Trend Following

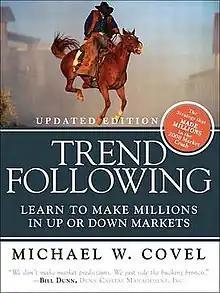

Trend Following: Learn to Make Millions in Up or Down Markets is an international bestseller written by Michael Covel. It is about the investment strategy known as trend following, which uses the market trend mechanism and benefits from both sides of the market, enjoying profits from ups and downs of the stock or futures markets.